Igrar Aliyev

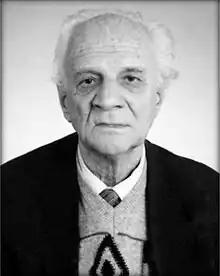
Igrar Aliyev

Igrar Habib oglu Aliyev (14 March 1924, in Baku, Azerbaijan SSR – 11 June 2004, in Baku, Azerbaijan) was a Soviet and Azerbaijani historian. Aliyev was the author of 160 peer-reviewed journal publications and books. Many of his books are devoted to the Medes and Median Empire. Among his writings are: "The History of Media"(Baku, 1960), "A Historical Survey of Atropatena" (Baku, 1989), and "History of Azerbaijan (Baku, 1993, and in Russian, 1995). "Nagorno Karabakh: History, Facts, and Events", No. 22-34 (Baku, 1982), "On Problems Related to the Ethnic History of the Azerbaijani People" (Baku, 2002), and "The History of Aturpatakan" (also translated into Persian, published in Iran in 1999).